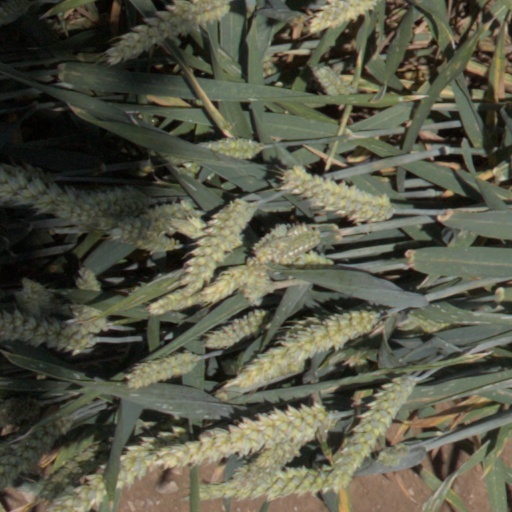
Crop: wheat